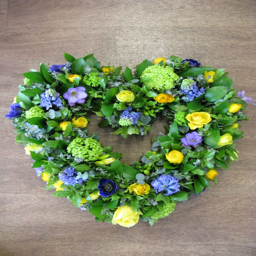
a floral heart in spring flowers .